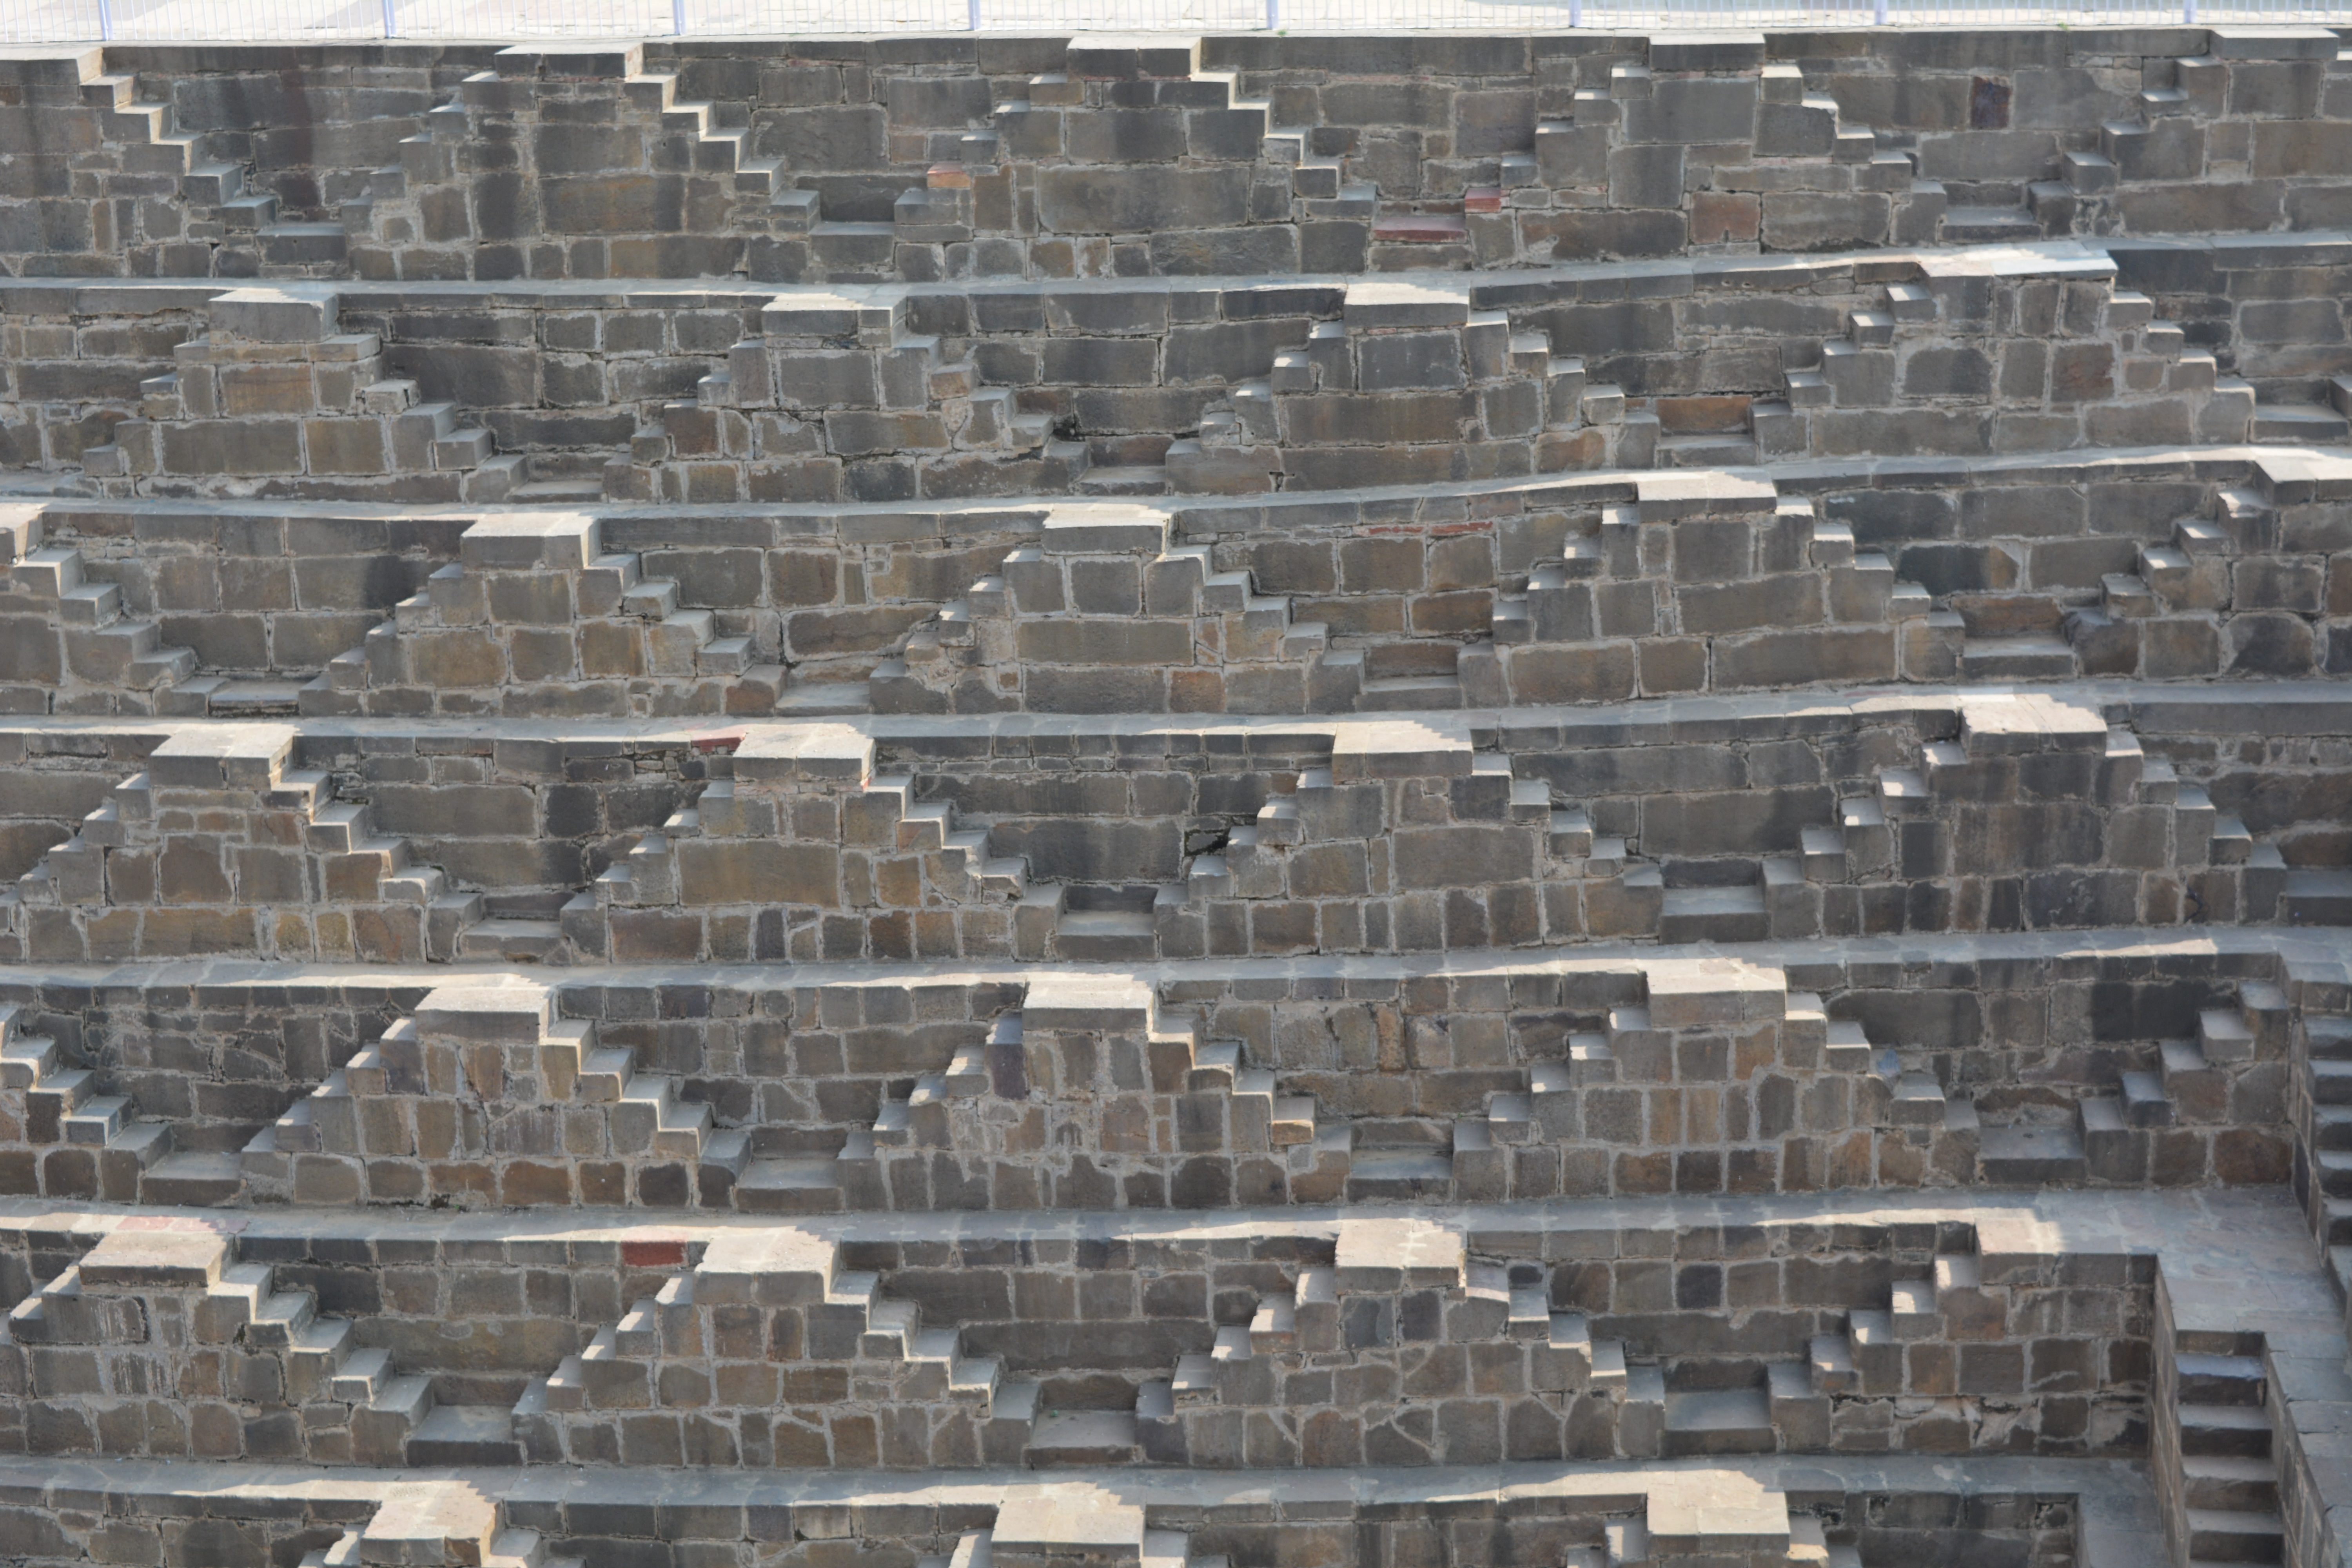
architecture, roof, wall, travel, landmark, facade, tile, tourism, brick, material, batman, art, mosaic, famous, india, brickwork, jaipur, rajasthan, flooring, road surface, ancient history, chand baori, the dark knight rises